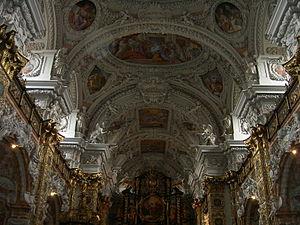
Schlierbach est une commune située dans le district de Kirchdorf an der Krems, en l'état fédéré du Haute-Autriche, Autriche.